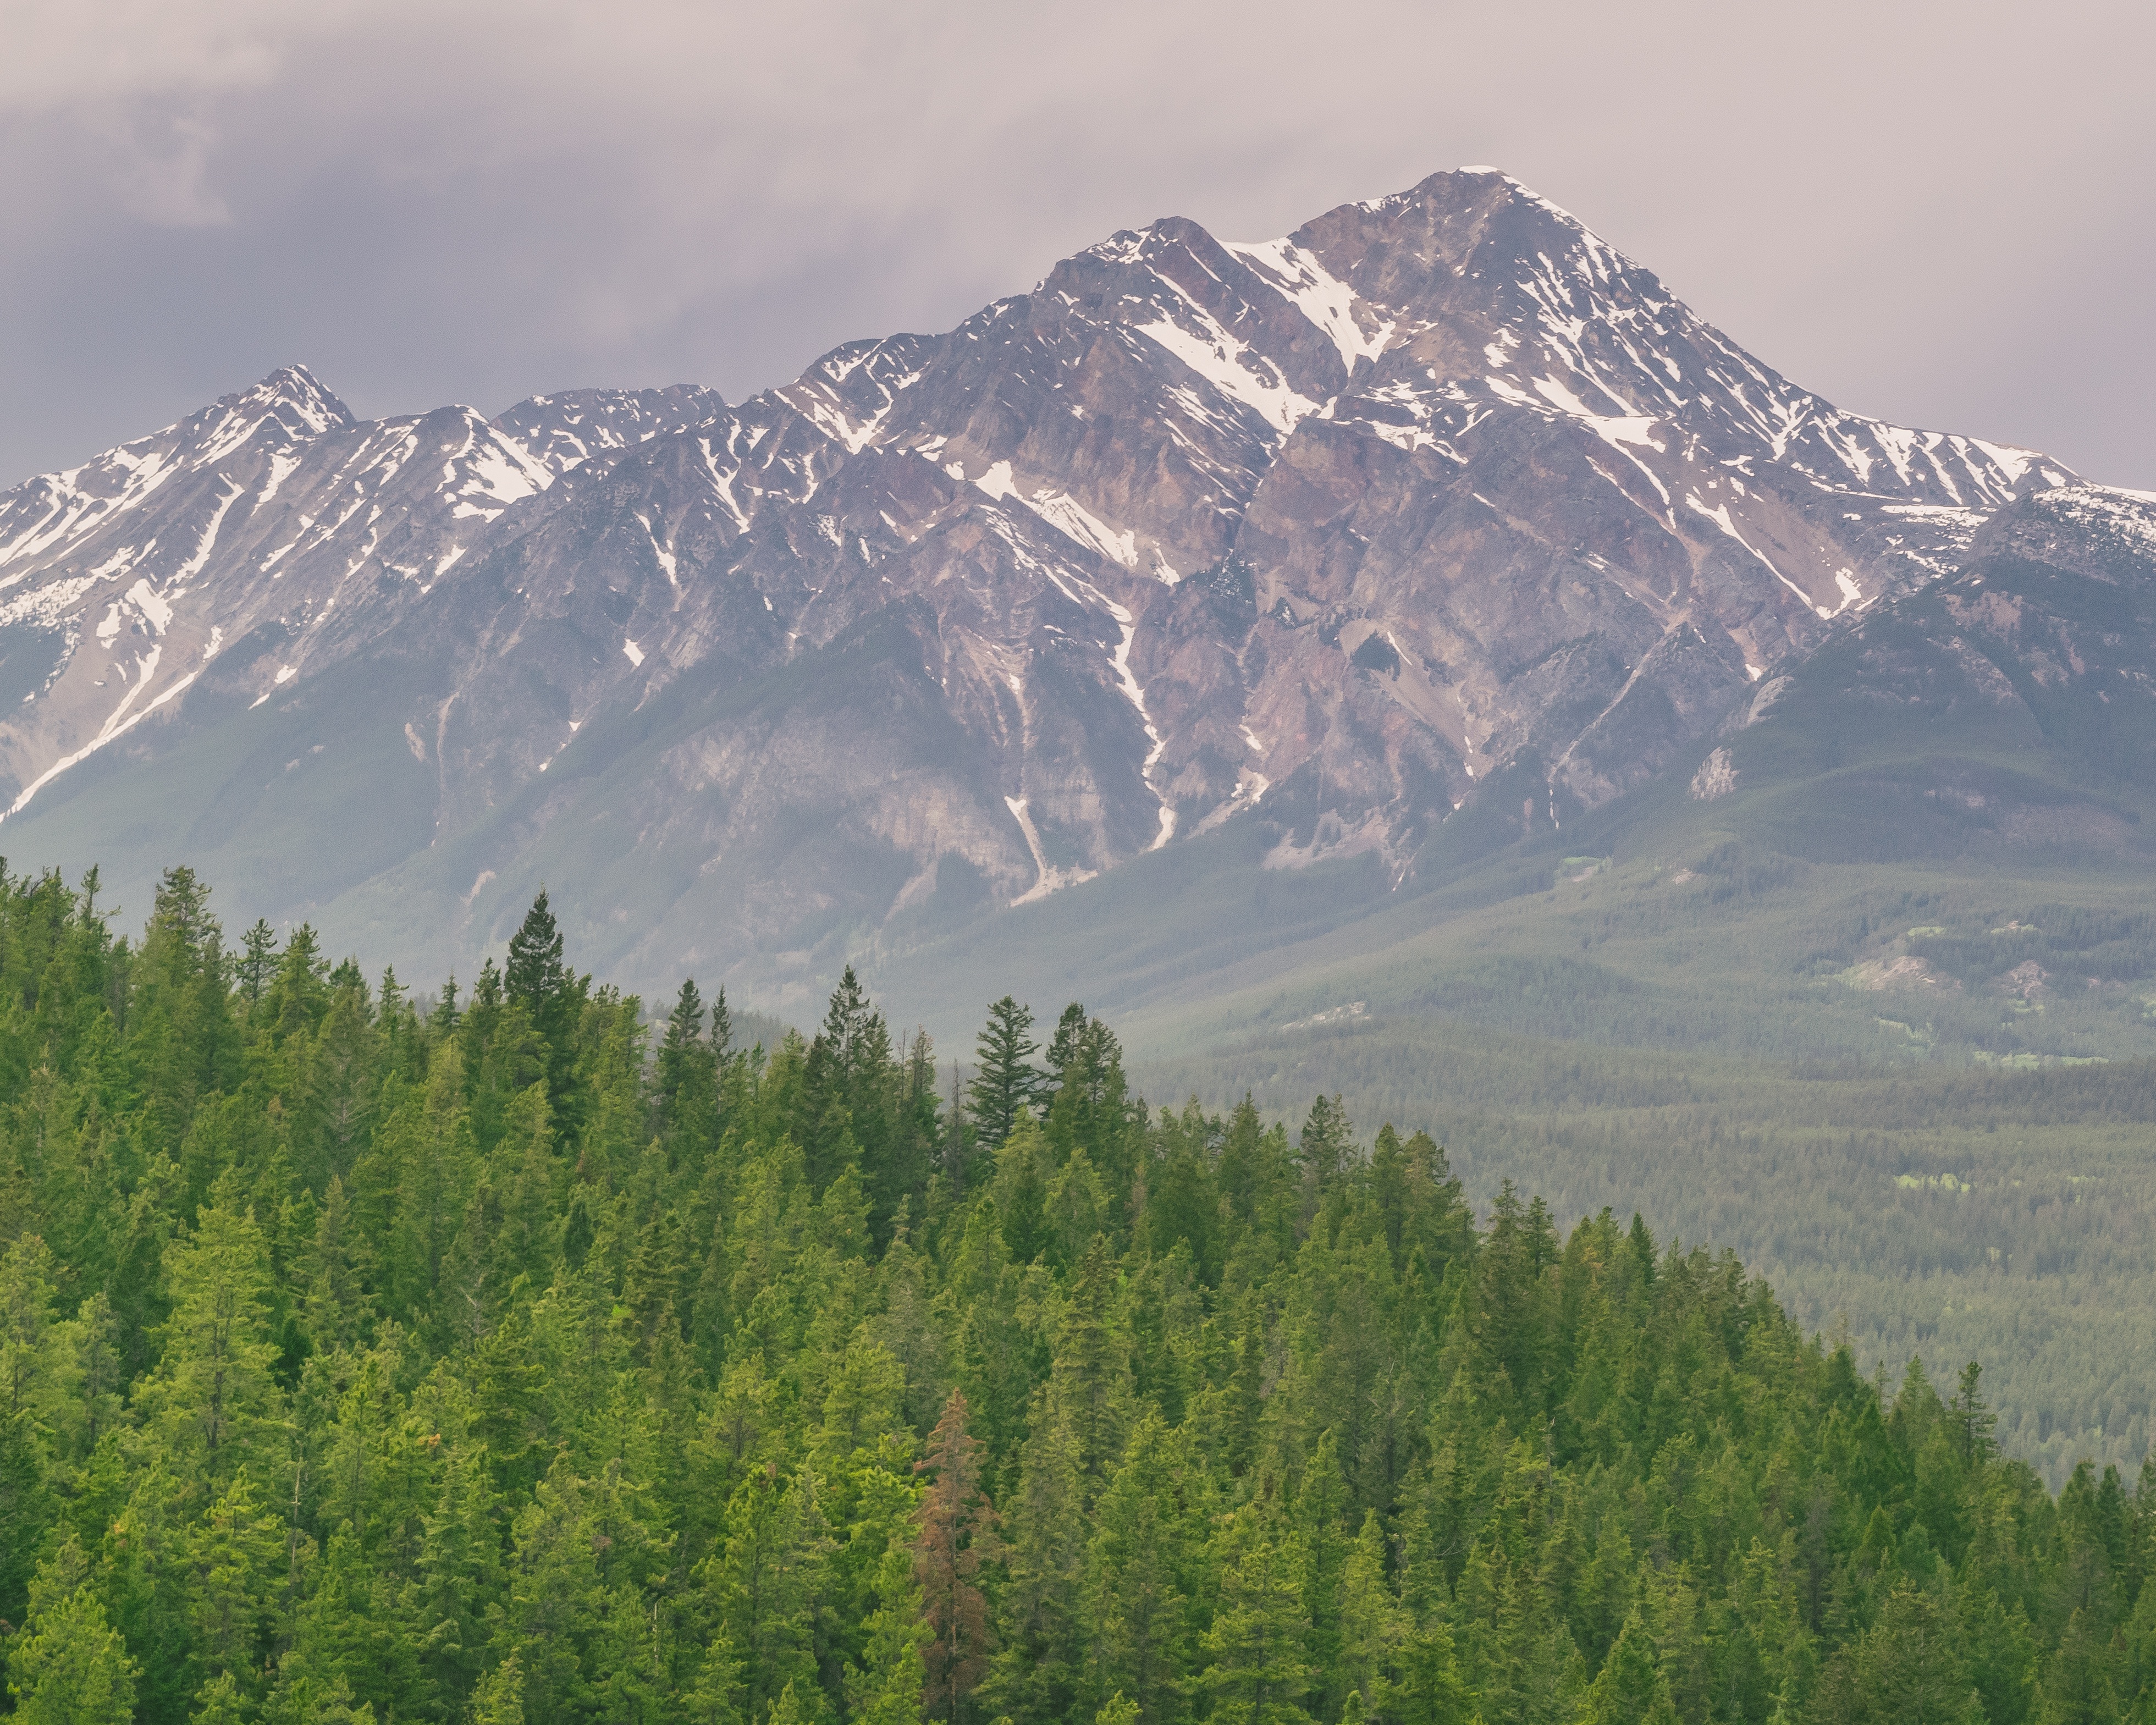
landscape, tree, nature, forest, wilderness, mountain, sky, meadow, hill, view, mountain range, summer, vacation, spring, green, tranquil, scenery, trip, ridge, summit, mountain landscape, mountains, alps, forests, plateau, fell, habitat, ecosystem, landform, forest trees, mountain pass, forest landscape, adventure travel, natural environment, geographical feature, atmospheric phenomenon, mountainous landforms